Galeano (footballer)

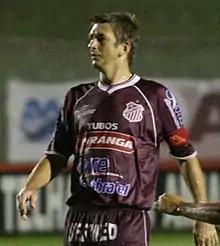
Galeano with Sertãozinho in 2008

Marcos Aurélio Galeano, (born 28 March 1972), known as just Galeano, is a Brazilian former professional footballer who played as a centre-back or midfielder. In April 2010, Galeano returned to Palmeiras, club where he spent most of his career, as a staff member.